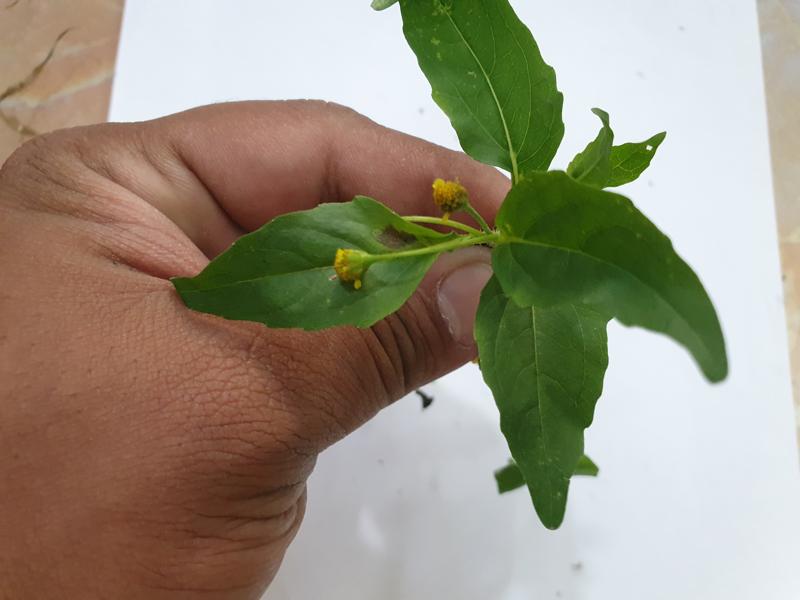
Weed species: Synedrella nodiflora